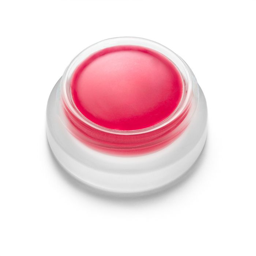
lip shine : purity made simple .